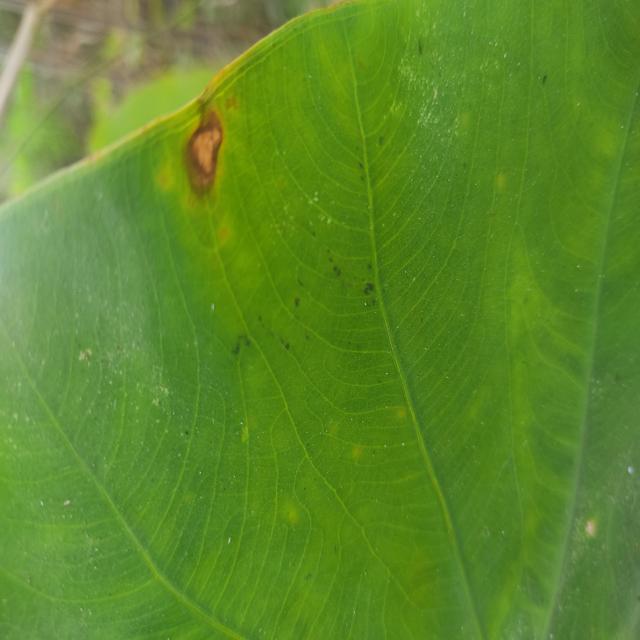
Label: Mid_Blight